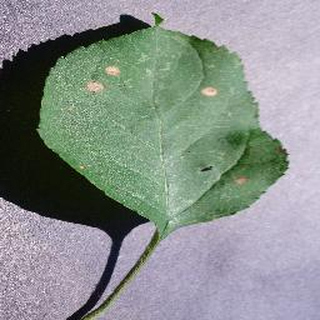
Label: apple_black_rot